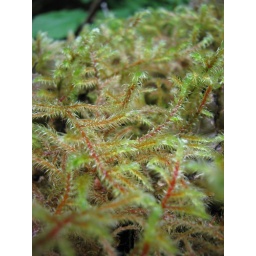
Macro of a moss-covered rock in Alaska. It's like a whole forest down there.